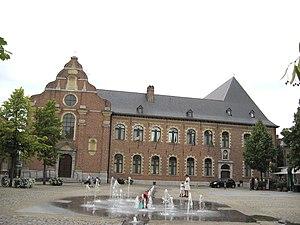
Brée est une ville néerlandophone de Belgique située en Région flamande dans la province de Limbourg.